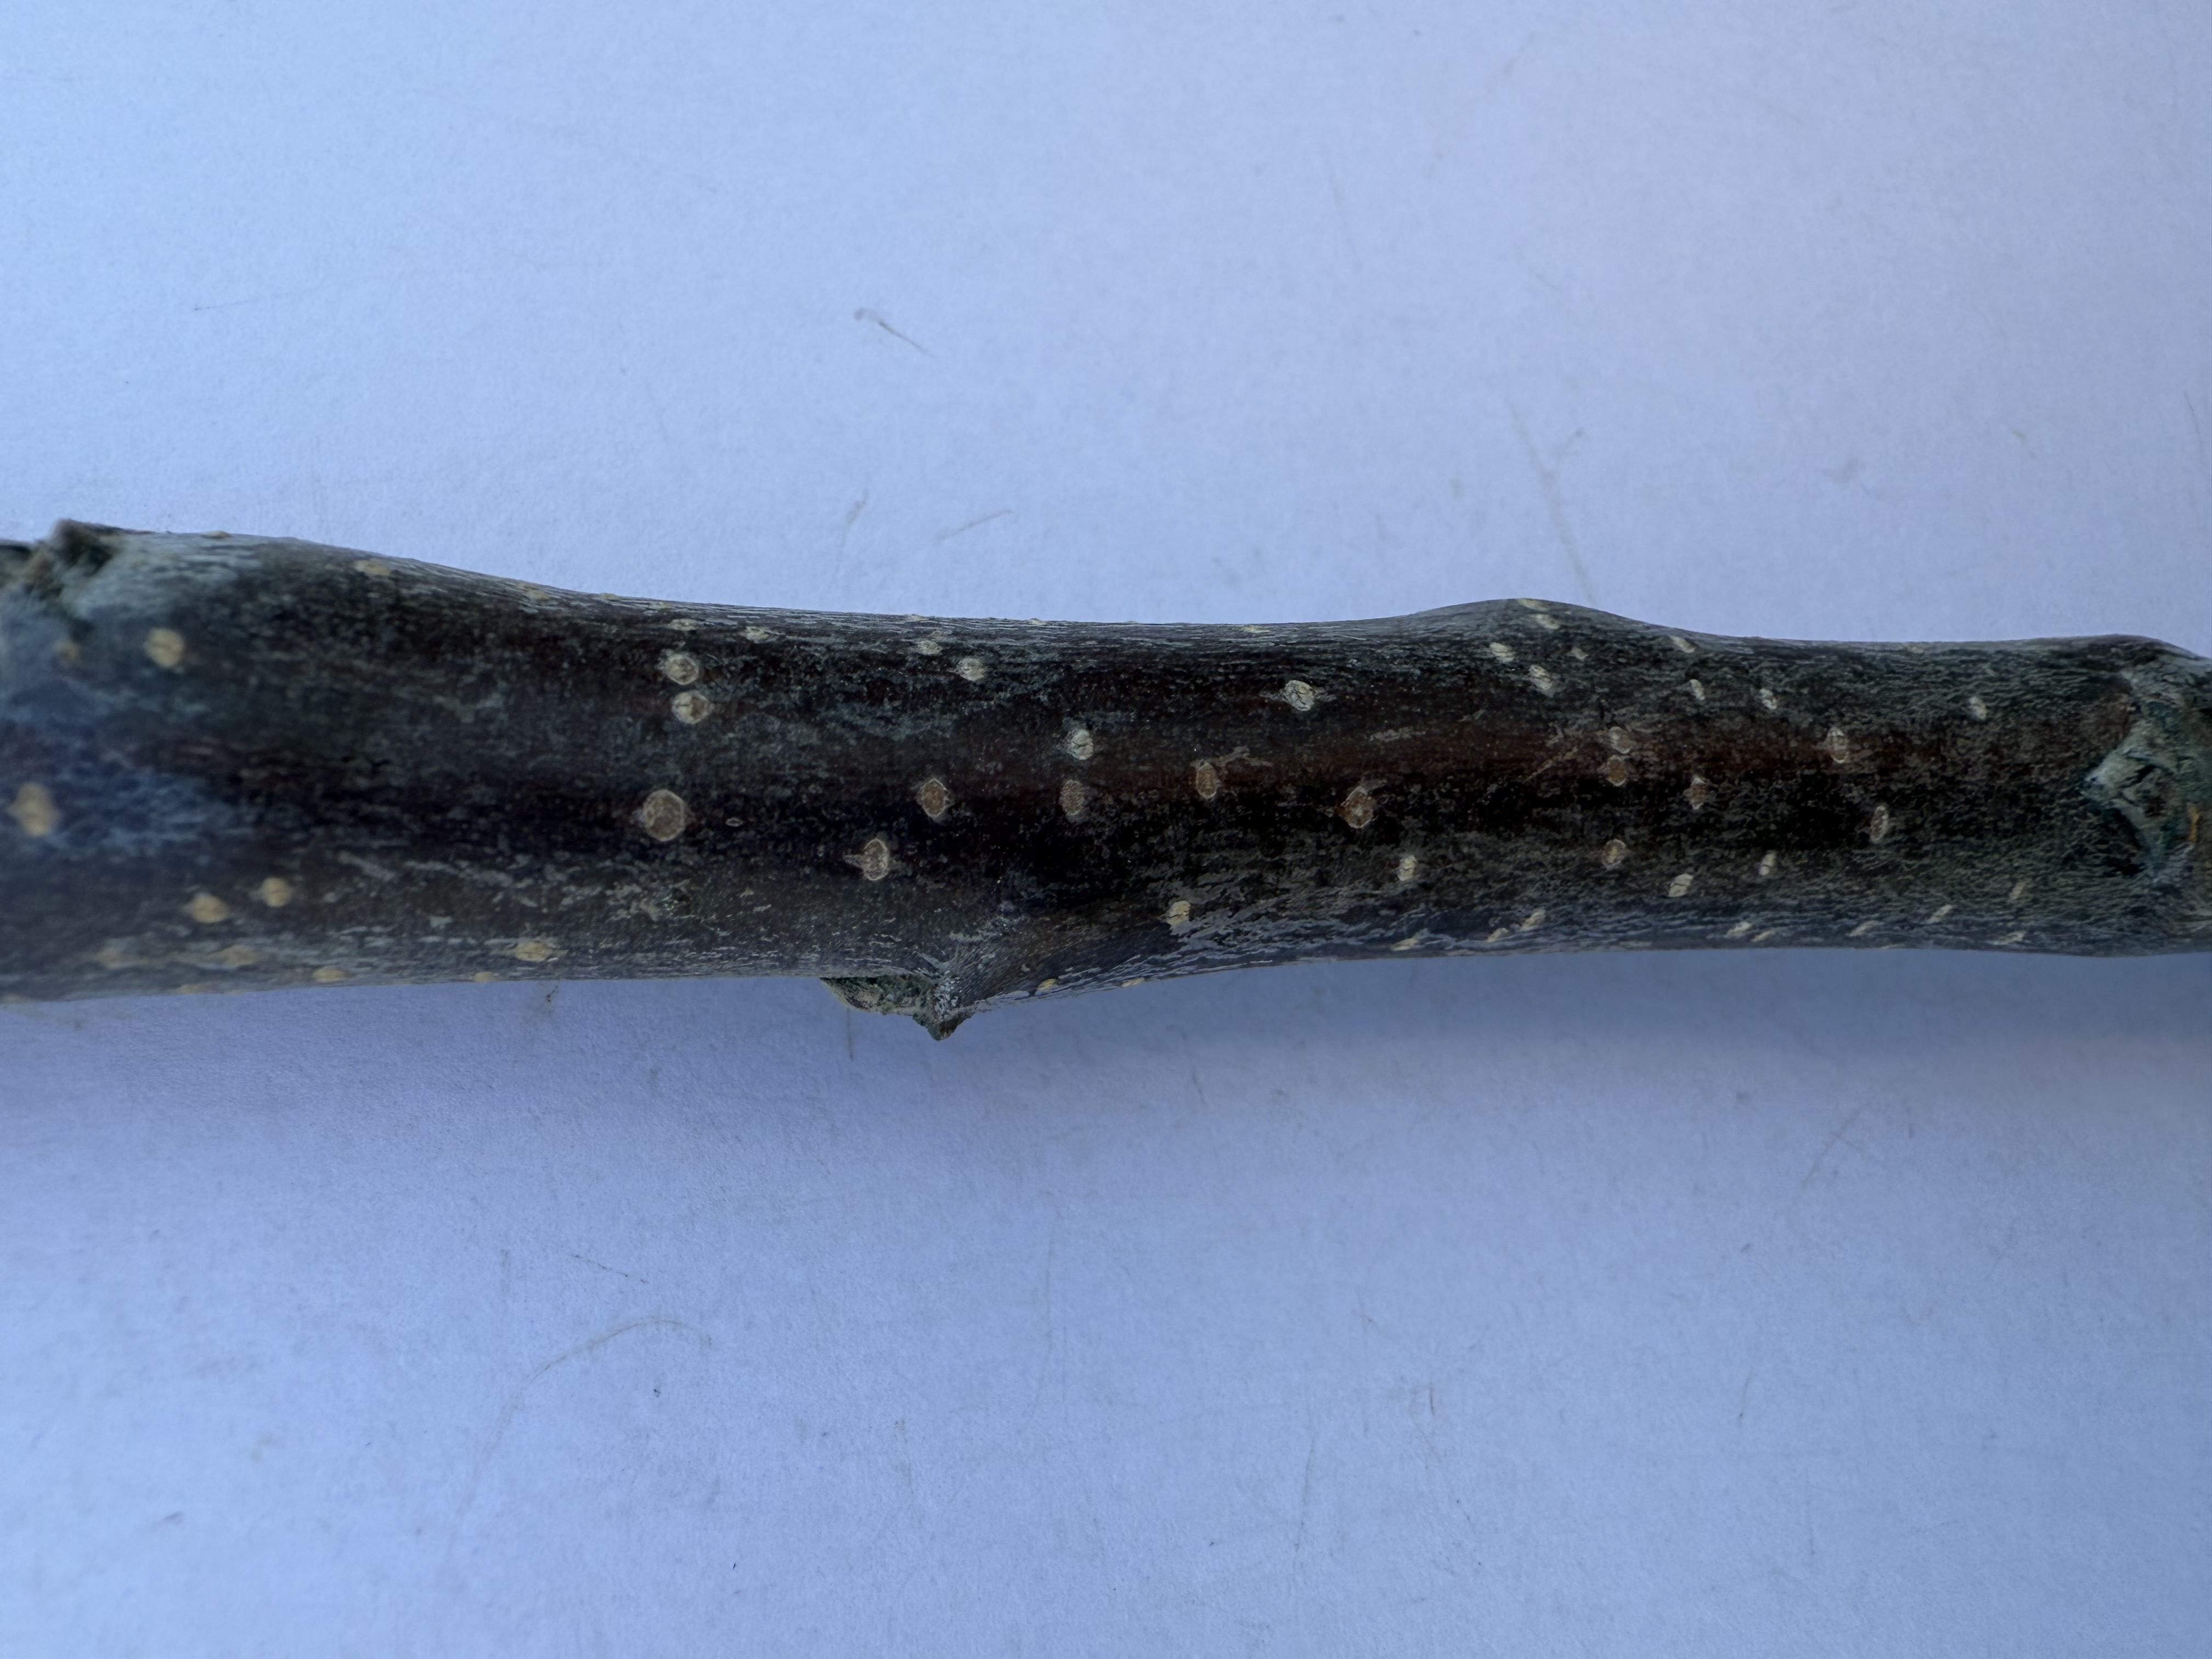
Variety: Golden Apple